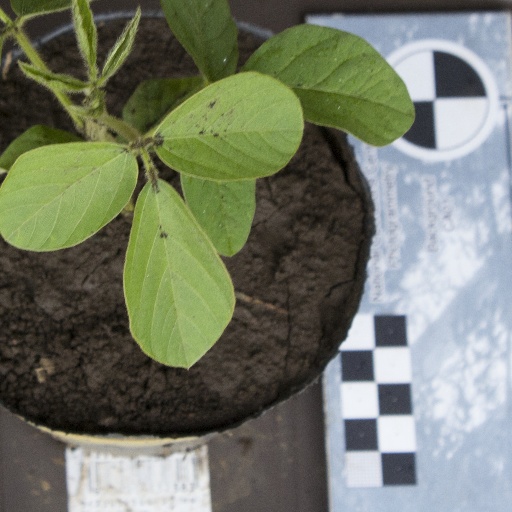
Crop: soybean